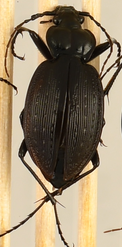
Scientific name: Carabus goryi
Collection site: Mountain Lake Biological Station NEON (MLBS), plot MLBS_009